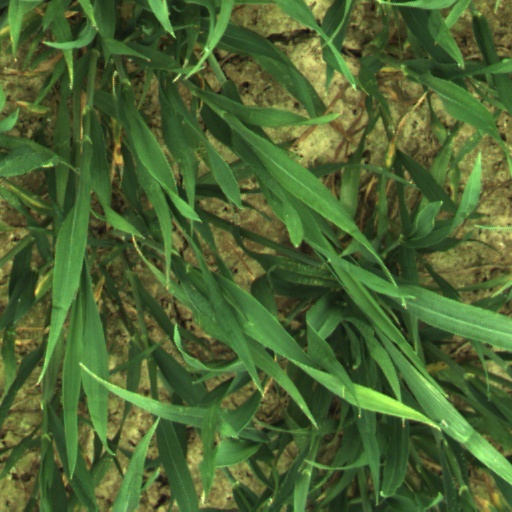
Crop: wheat